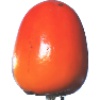
Label: Kaki 1